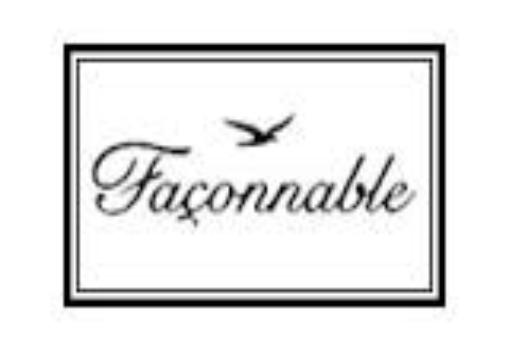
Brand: Faconnable
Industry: Clothes